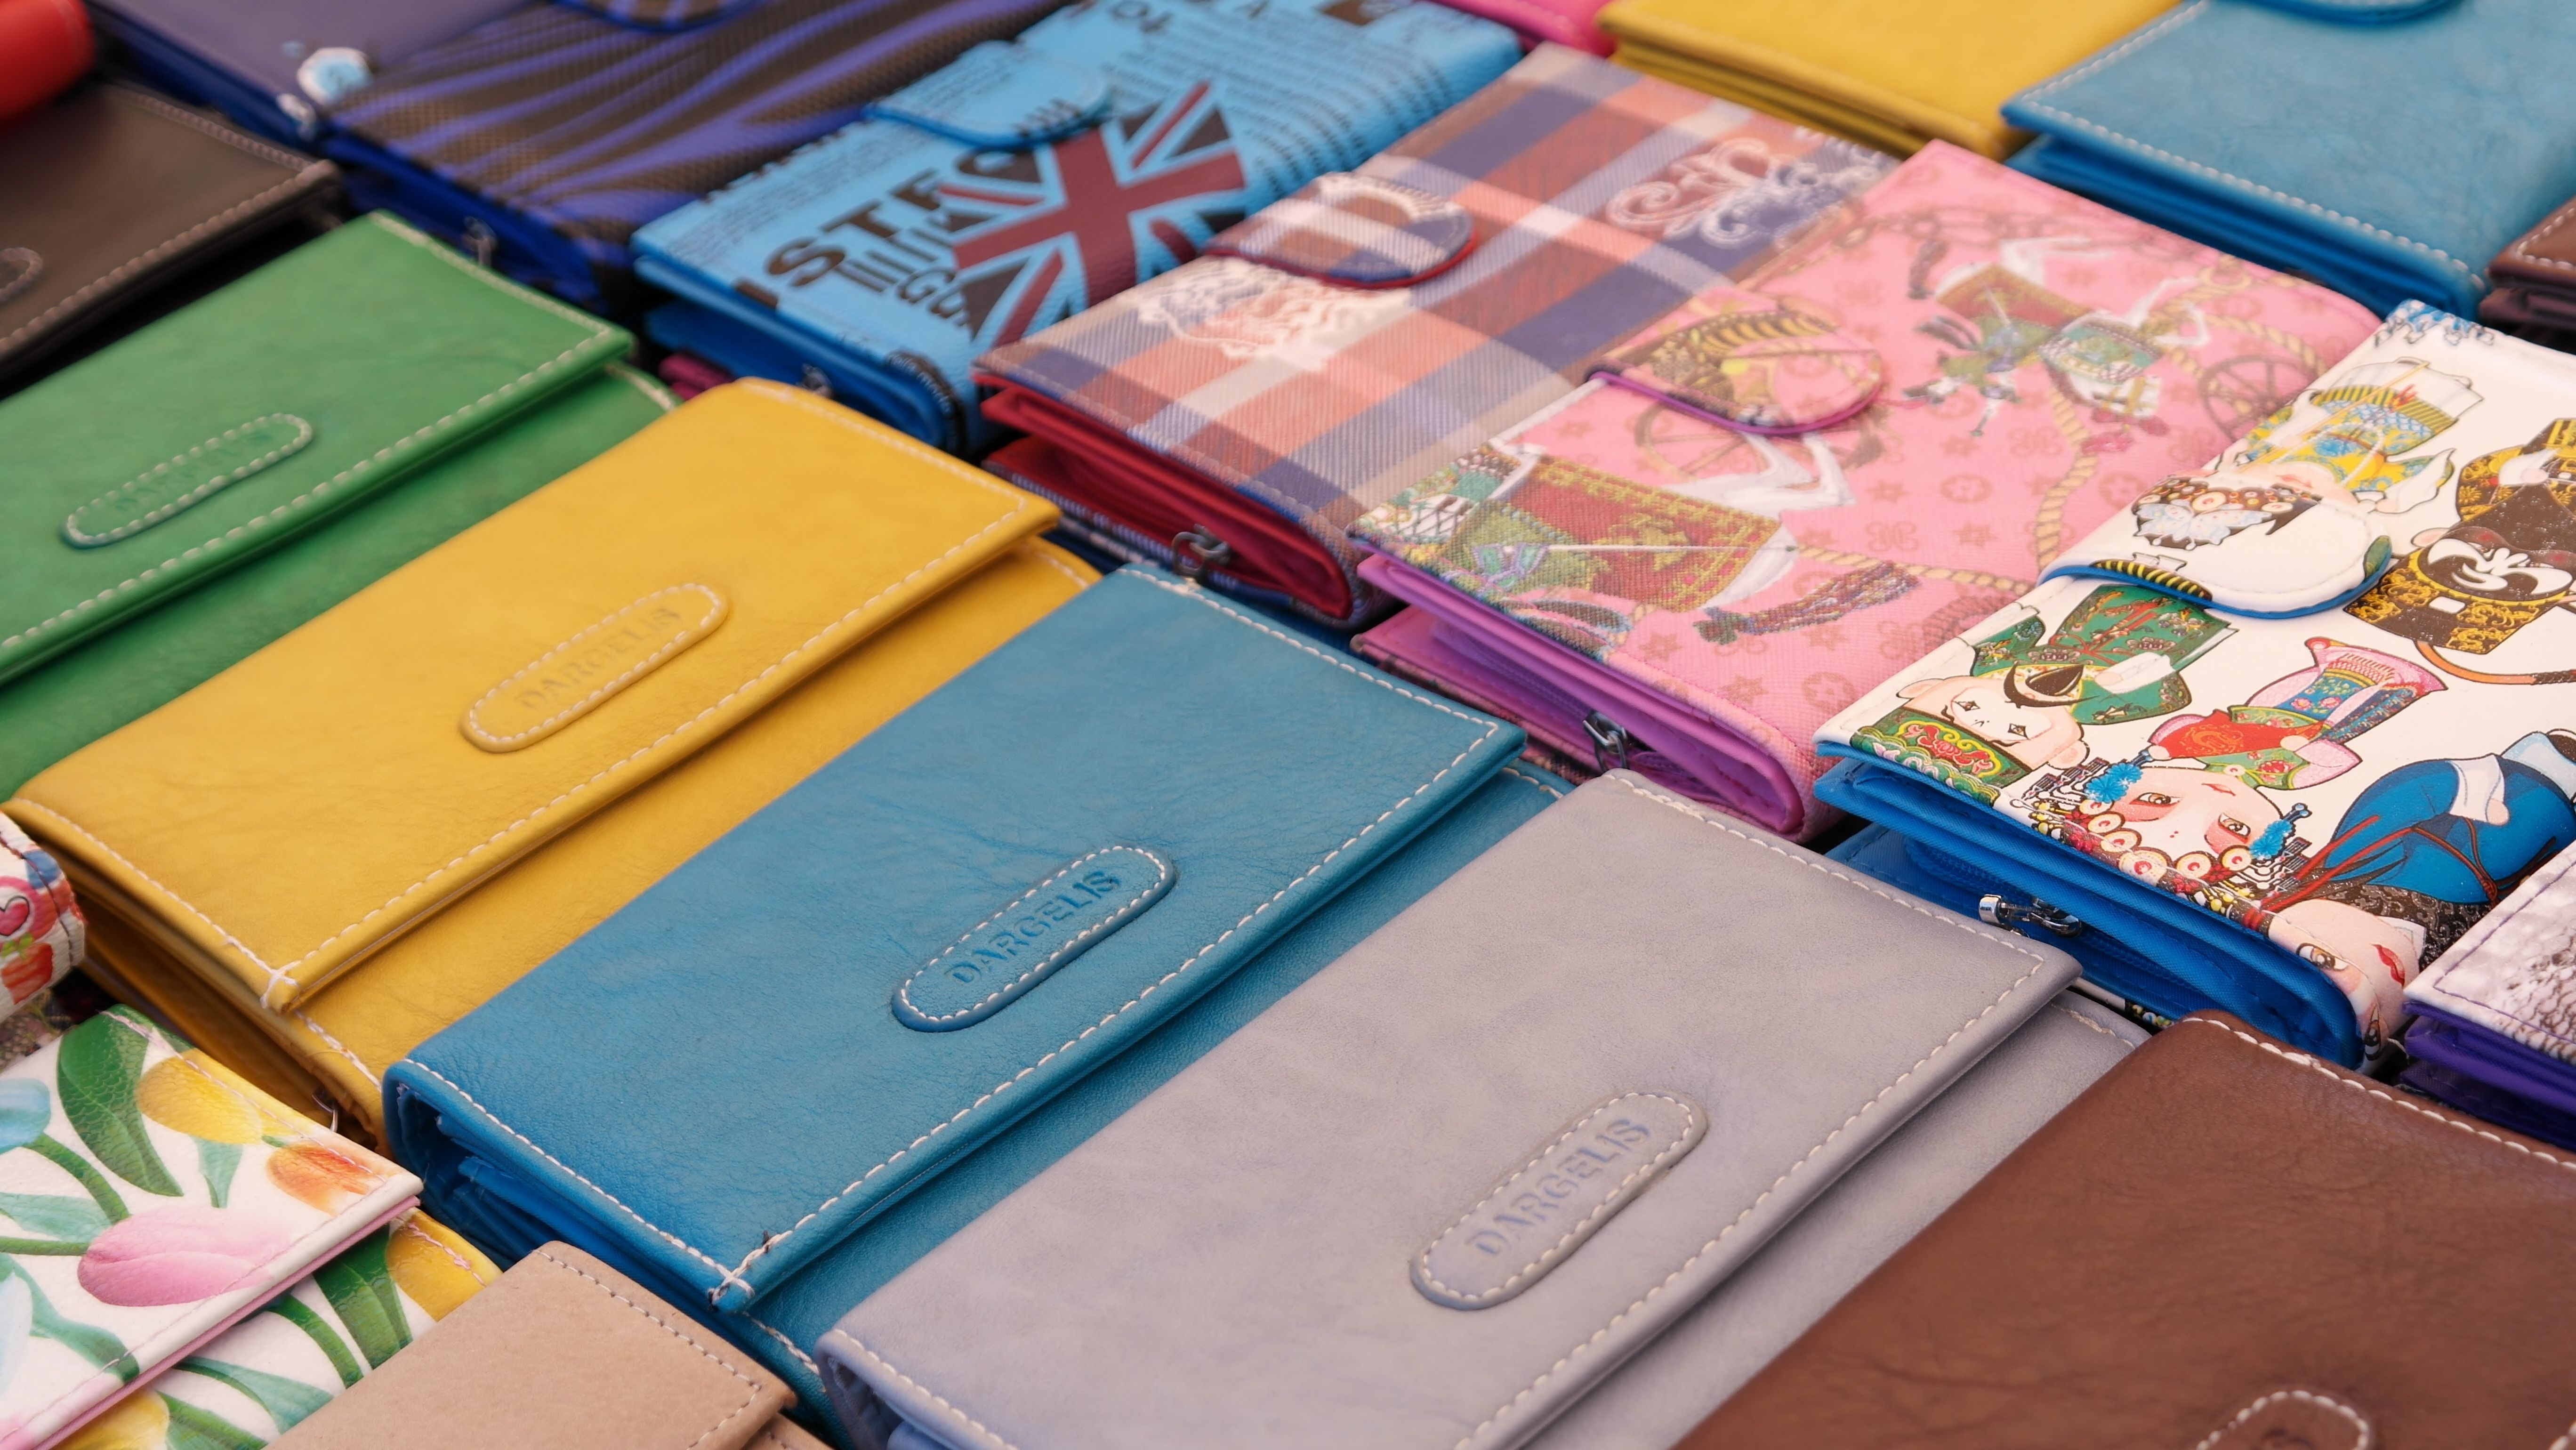
leather, color, money, blue, shopping, wallet, textile, art, stand, stall, purse, fair, year market, pay, purses, leather exchanges, man purse, men's wallet